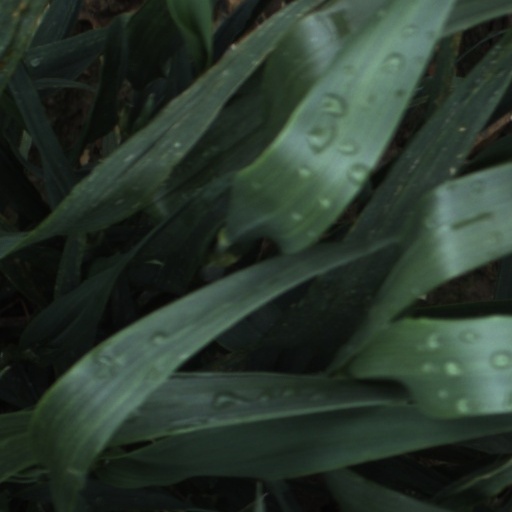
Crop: wheat